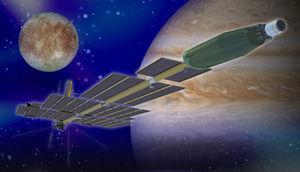
Jupiter Icy Moons Orbiter est un projet abandonné de sonde spatiale conçu pour explorer les lunes glaciaires de Jupiter. La cible principale était Europe, dont l'océan est considéré comme étant le plus probable berceau de vie primitive dans le système solaire. Ganymède et Callisto, dont on pense aujourd'hui qu'elles ont des océans liquides et salés sous leurs surfaces glaciaires, étaient également visées par la mission. Il s'agit de la première déclinaison du projet Prometheus, ce qui fait que le projet JIMO est souvent appelé projet Prometheus par extension.